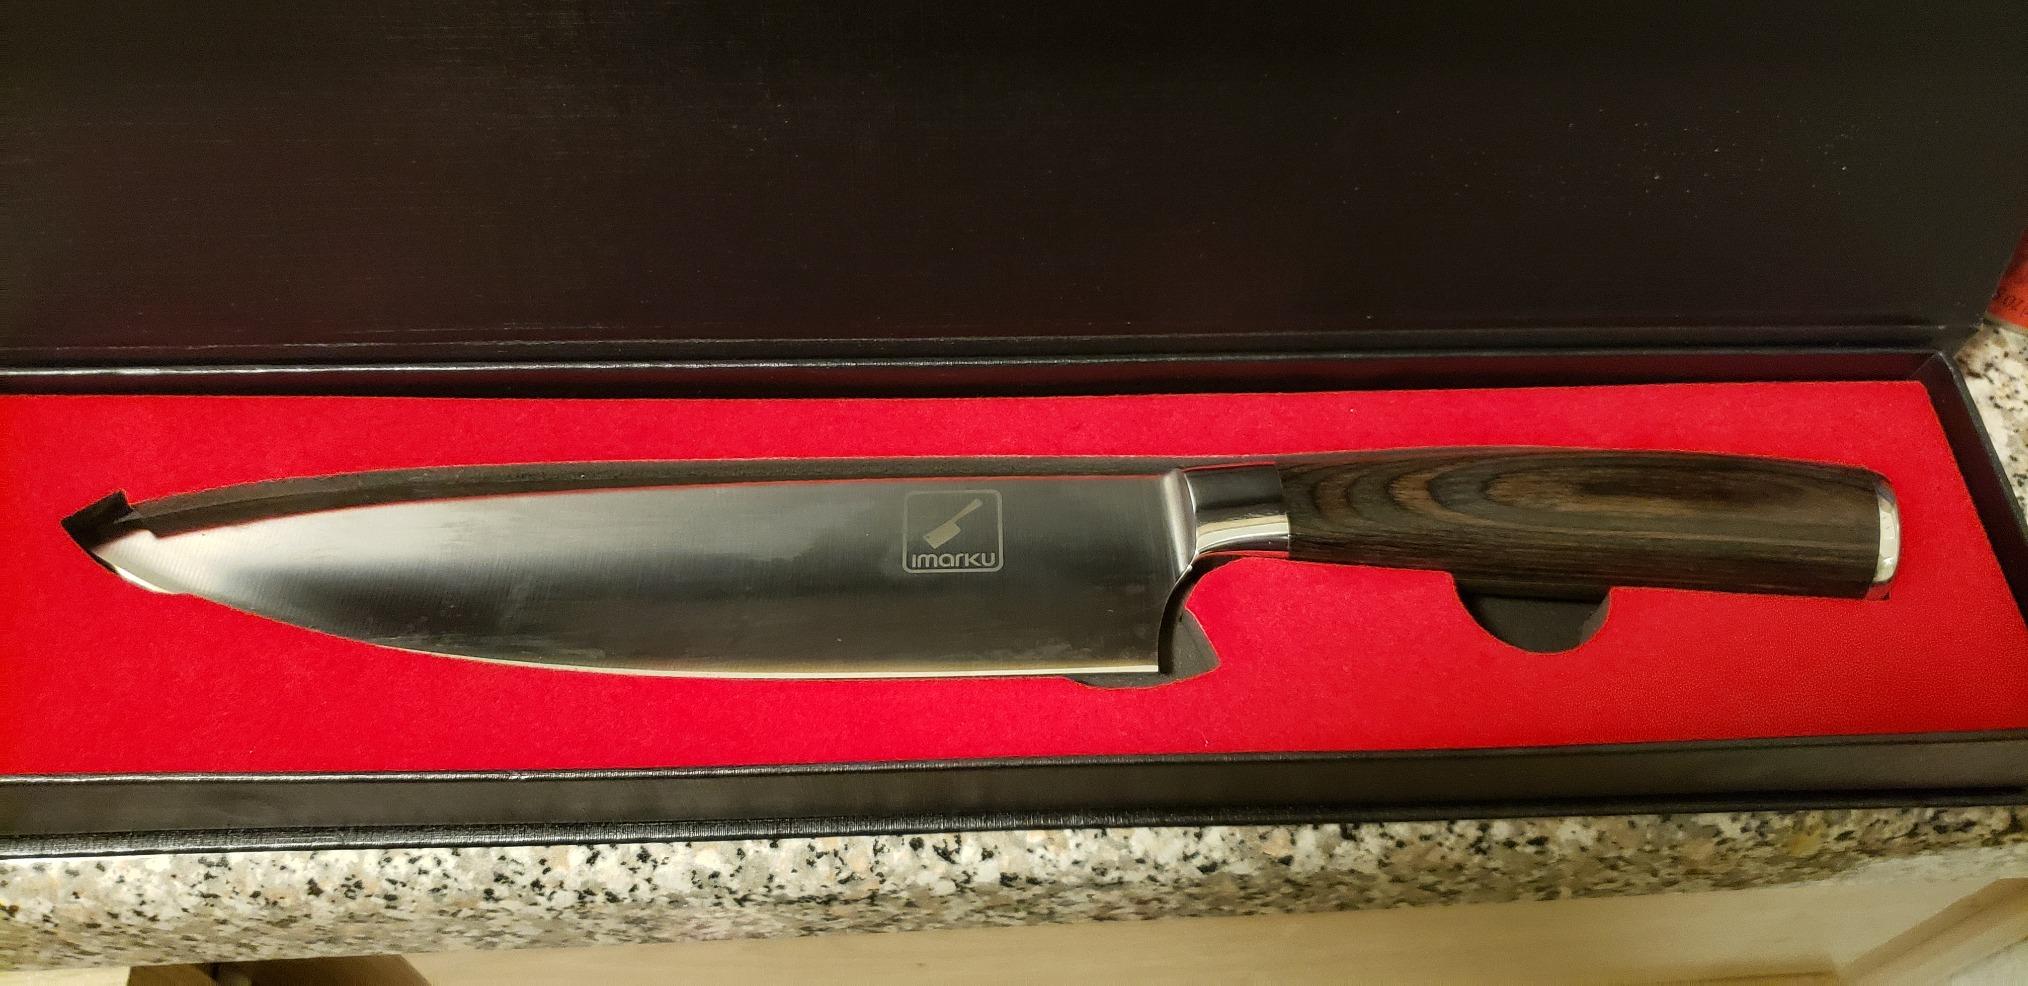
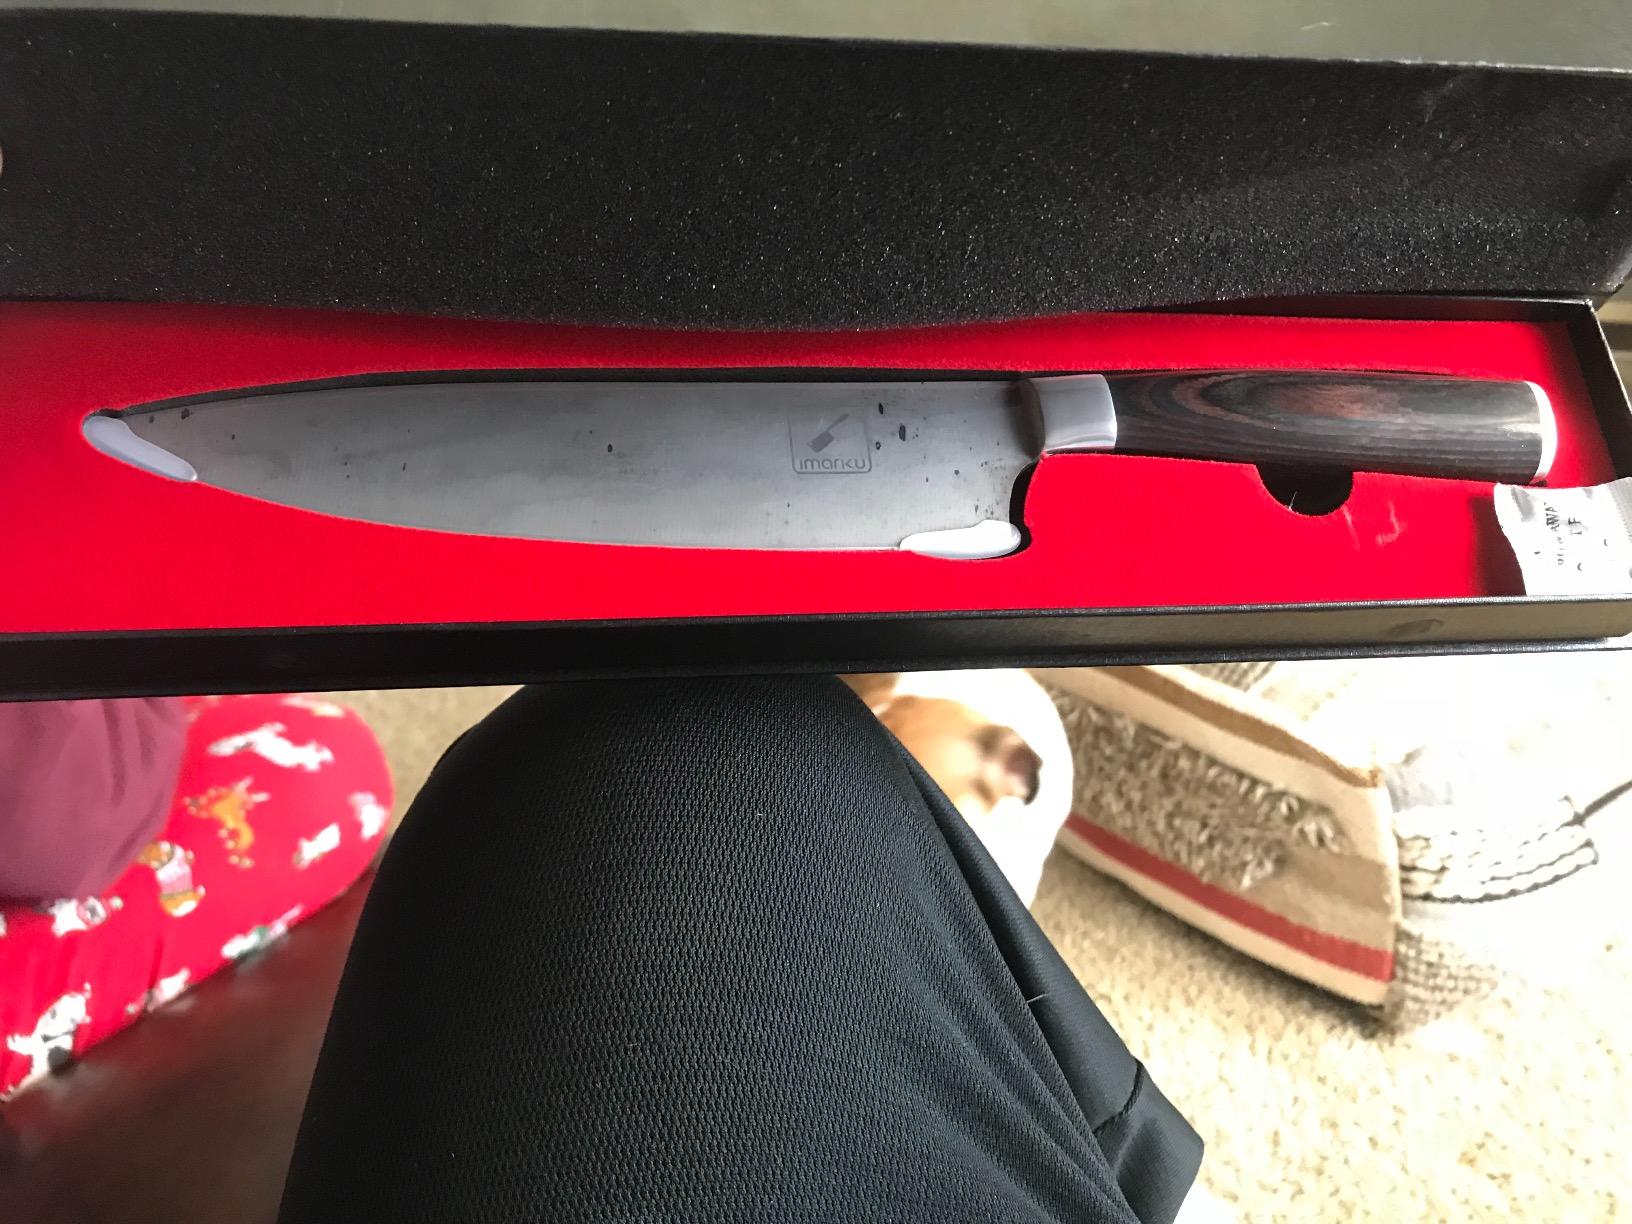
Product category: items_knife
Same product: yes